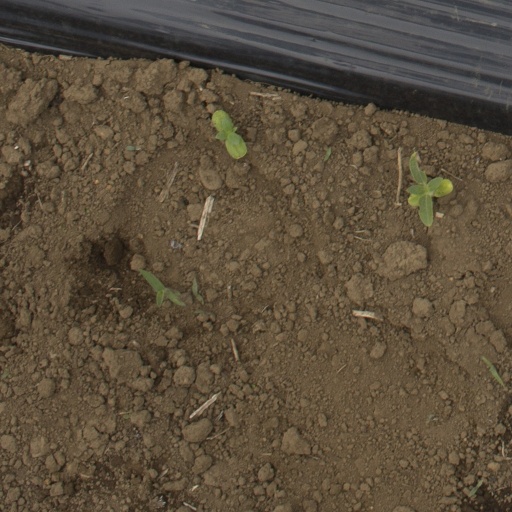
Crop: Jerusalem artichoke